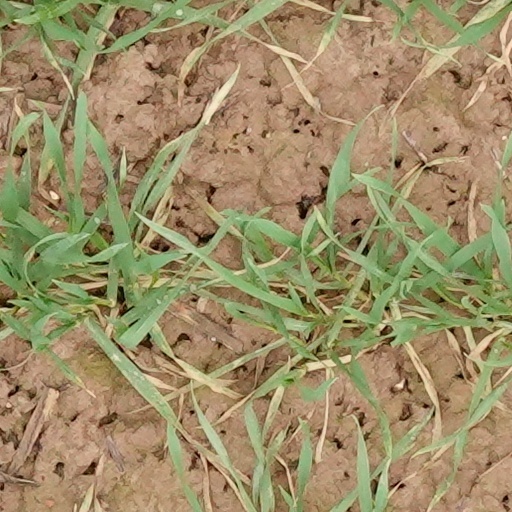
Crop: wheat